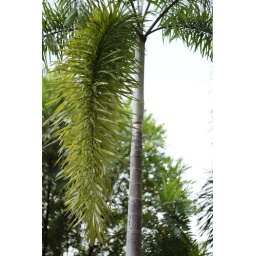
a tree in front of my cousin's house